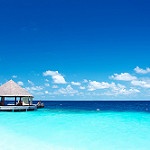
Label: sea